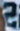
Number: 2